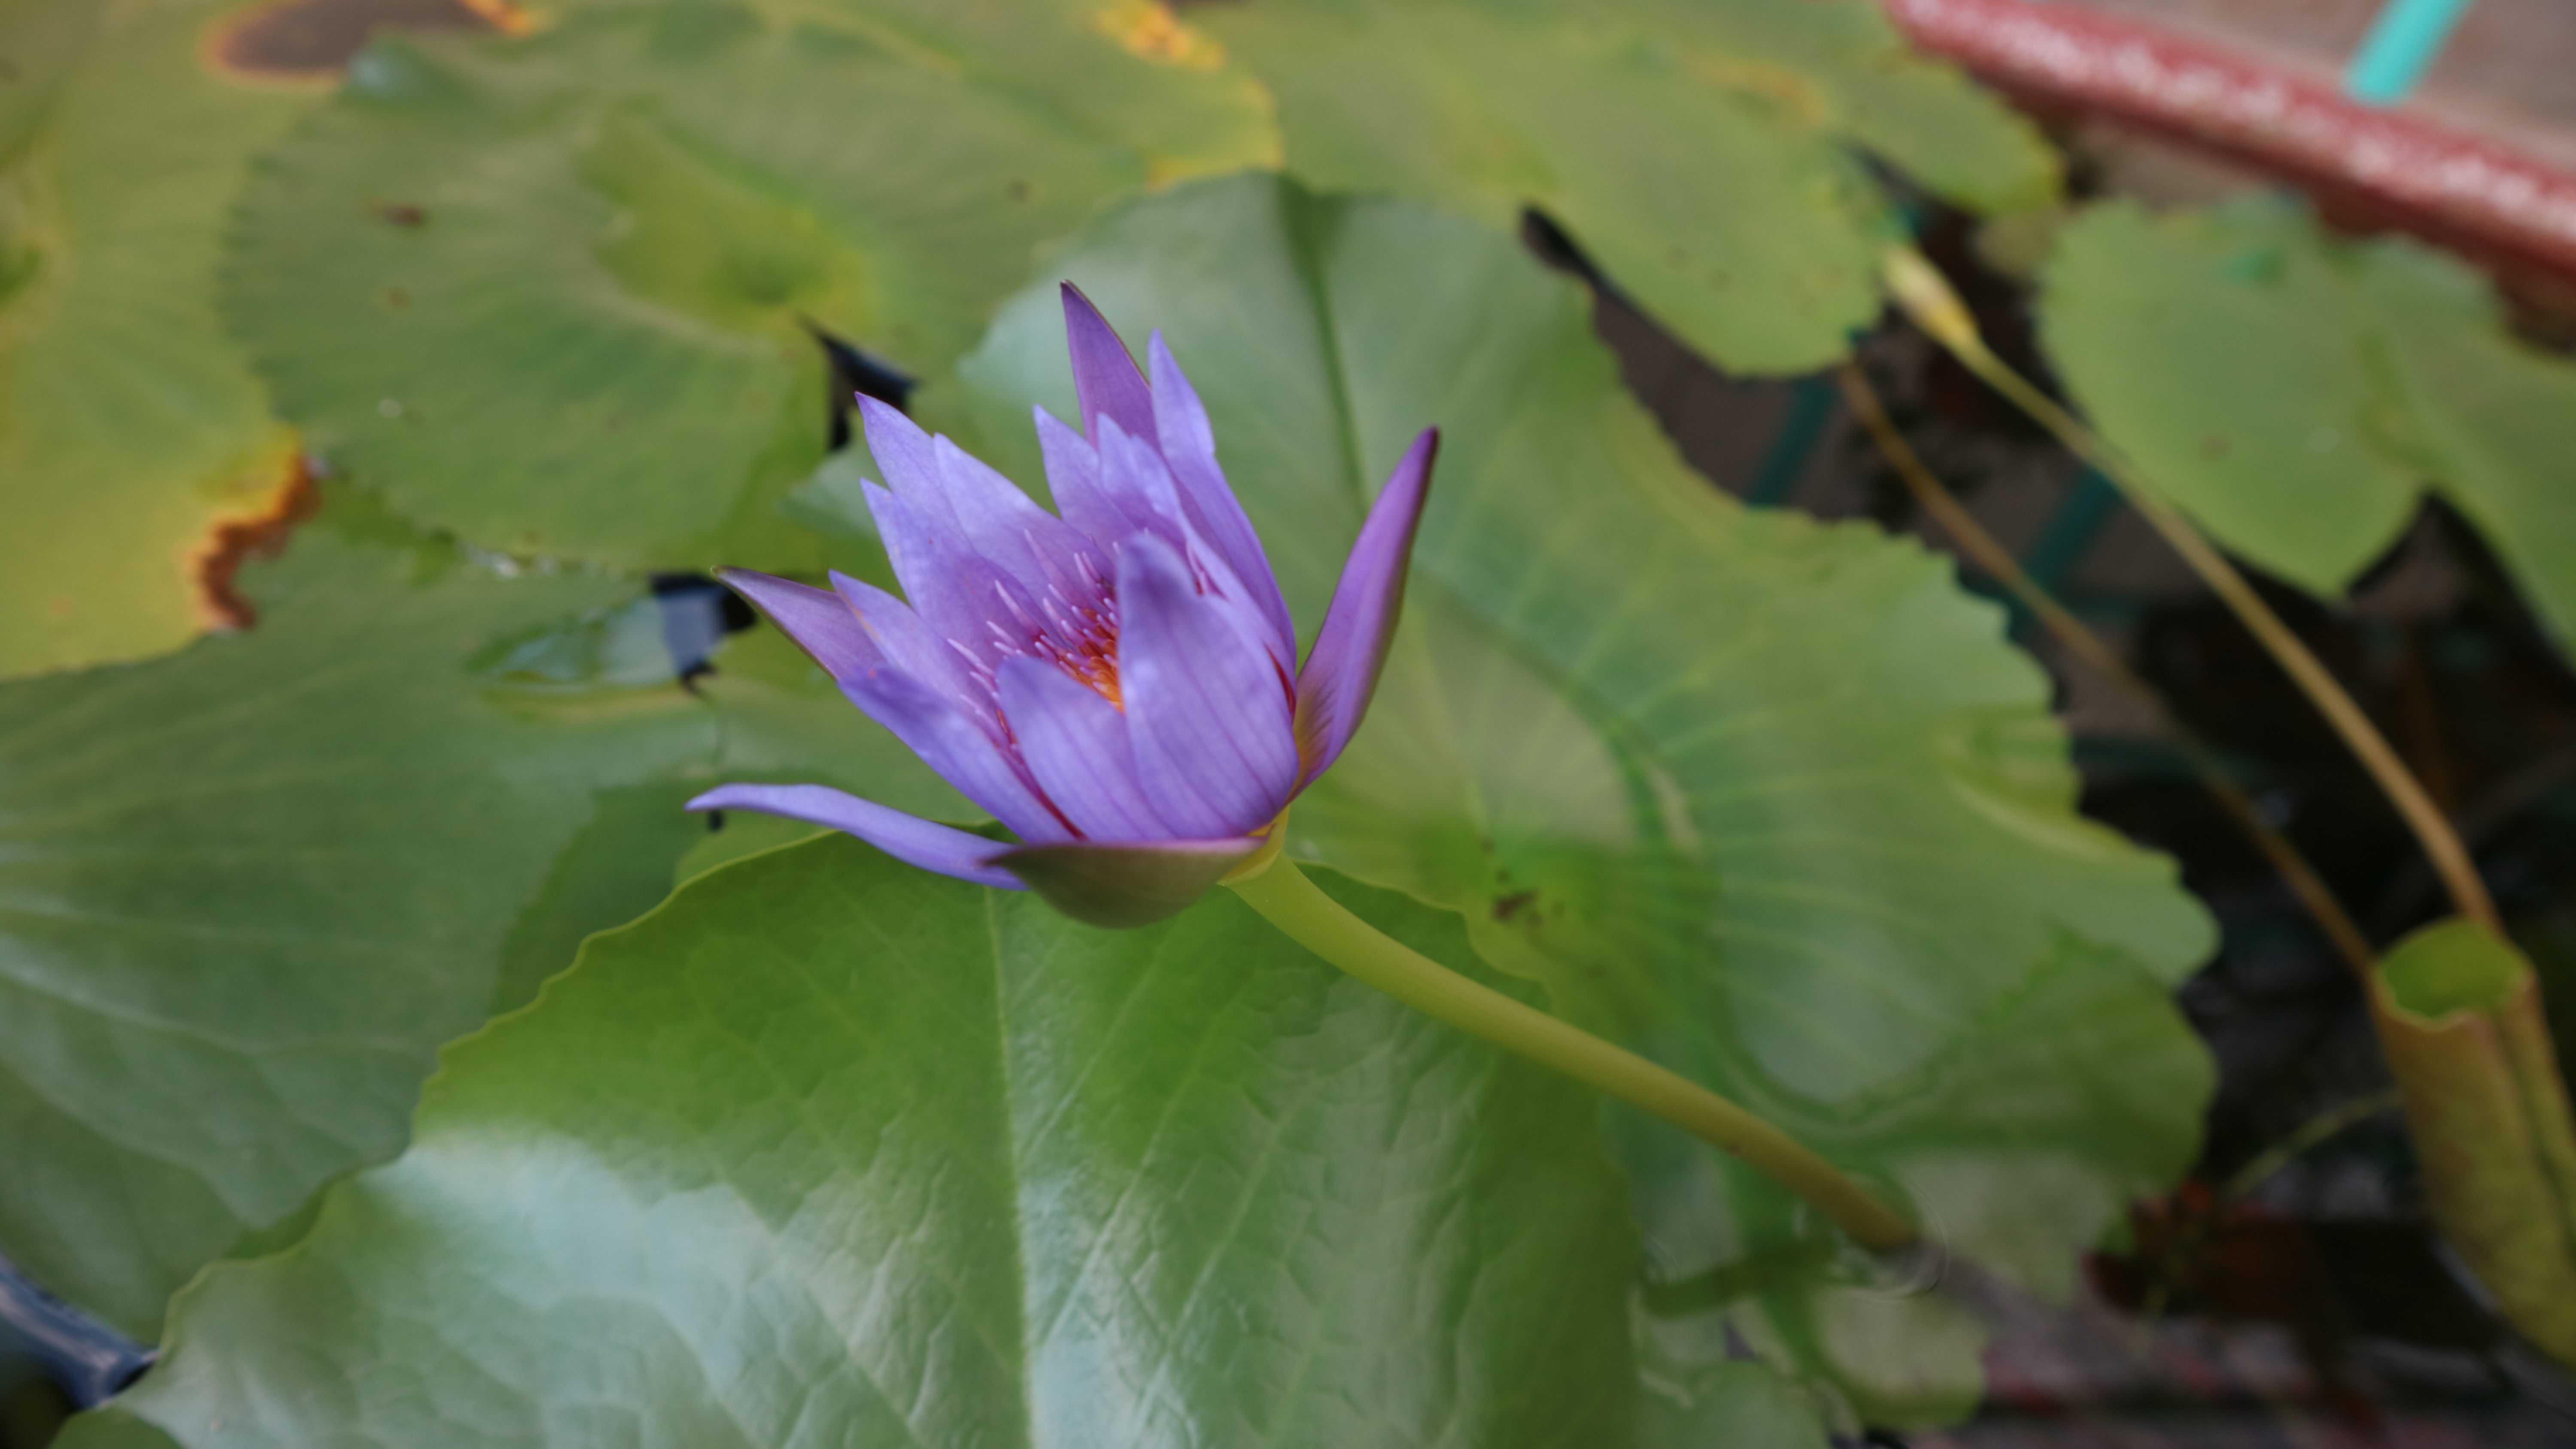
blossom, plant, vintage, leaf, flower, purple, petal, bloom, summer, floral, green, color, natural, botany, sacred lotus, aquatic plant, flora, wildflower, design, violet, lotus, macro photography, flowering plant, annual plant, plant stem, land plant, lotus family